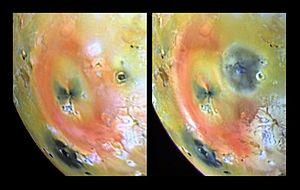
Le volcanisme sur Io, un des satellites de Jupiter, produit trois principaux types d'éruptions. Pouvant provenir d'une fosse volcanique, certaines coulées de lave, basaltiques, courent sur des dizaines et parfois même des centaines de kilomètres. Elles sont similaires aux laves terrestres issues des volcans boucliers, tel que le Kīlauea à Hawaï. Les éruptions du second type sont formées de silicates ultramafiques aux températures particulièrement élevées, jusqu'à 1 600 K. Les éruptions du troisième type propulsent jusqu'à 500 kilomètres des composés de soufre, de dioxyde de soufre et de matières pyroclastiques. Ces éjectas produisent de gigantesques panaches volcaniques en forme de parapluie. Ils fournissent le matériau qui colore les terrains environnants de rouge, de noir et de blanc, forme une atmosphère de surface éparse et prend part à la vaste magnétosphère de Jupiter.
Pillan Patera est une caldeira volcanique en forme de patera du satellite galiléen Io de Jupiter. Elle est située par 12,34° S et 243,25° W, au sud de Pillan Mons et à l'ouest de Reiden Patera. Elle est nommée d'après le dieu mapuche du tonnerre, du feu, et des volcans. Son nom a été approuvé par l'Union astronomique internationale en 1997.